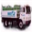
Label: truck